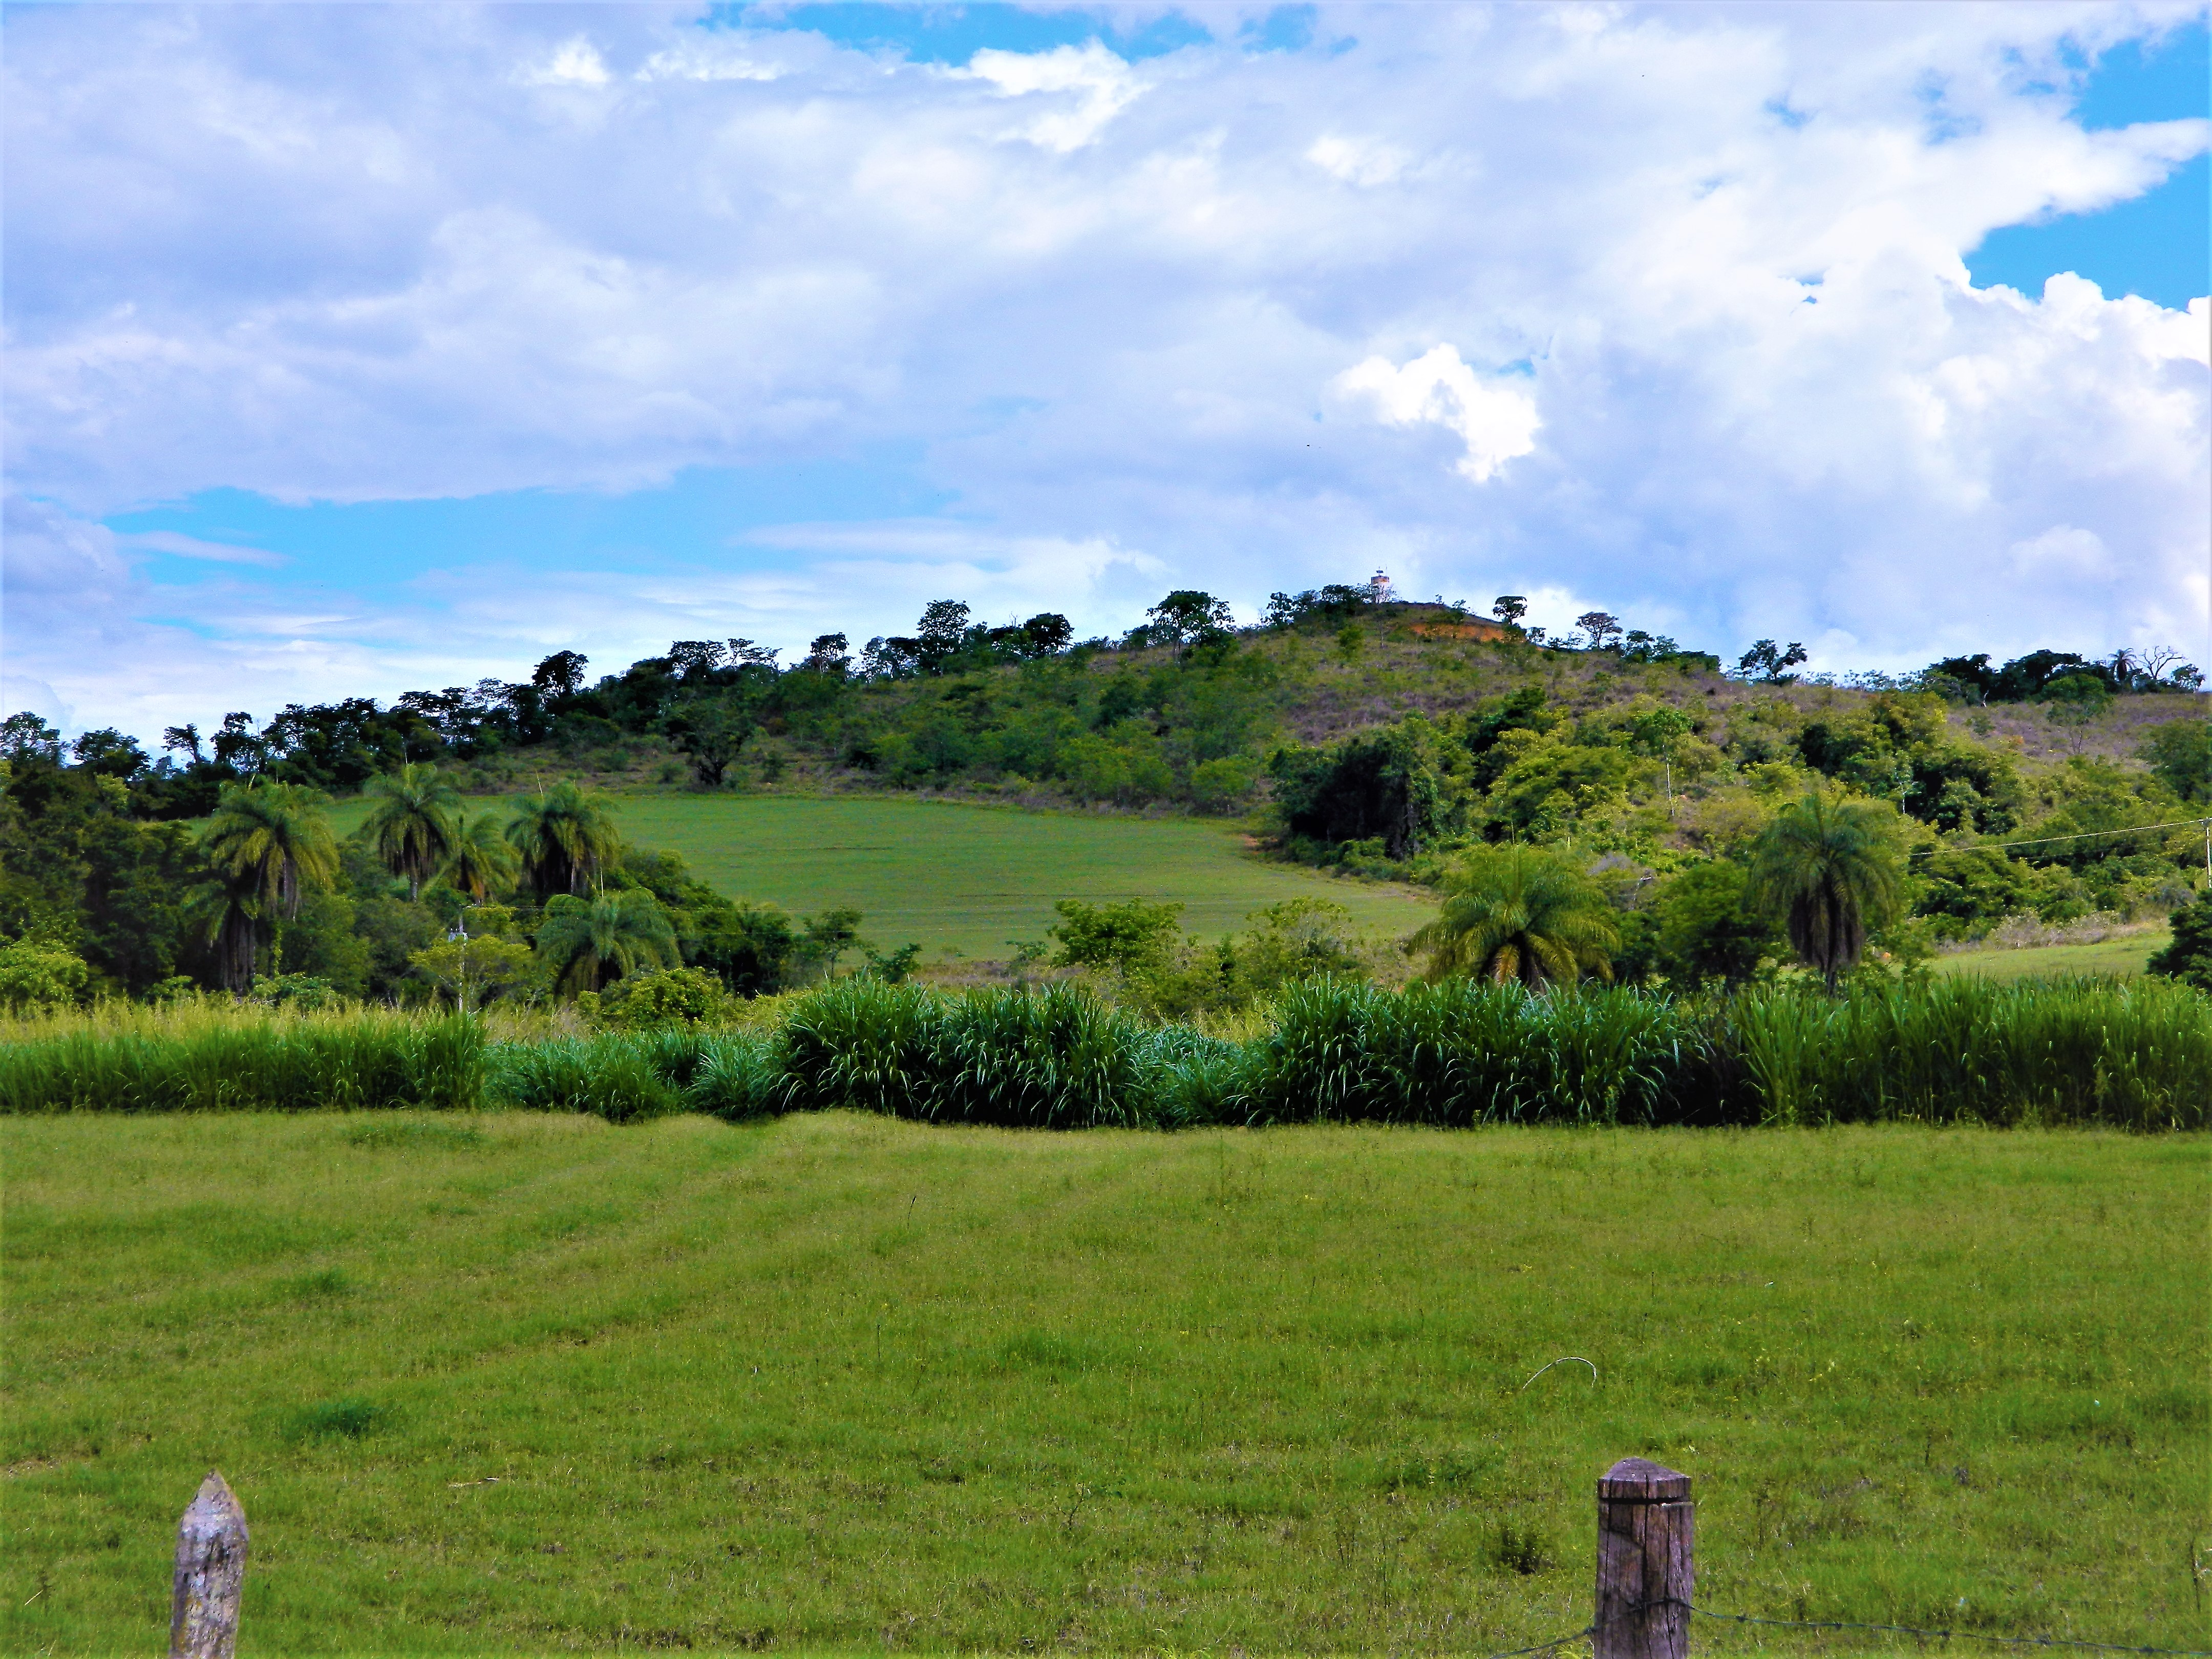
nature, tree, green, grassland, pasture, sky, hill, vegetation, prairie, plain, ecosystem, nature reserve, field, cloud, meadow, highland, rural area, grass, farm, land lot, landscape, mount scenery, savanna, hill station, shrubland, steppe, biome, ecoregion, plateau, agriculture, ranch, plant community, plantation